The Masked Singer (German TV series)

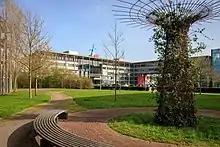
MMC Studios, the filming location of the show.

Filming of the show took place at MMC Studios in Cologne. "The Masked Singer Austria" and "The Masked Singer Switzerland" are produced in the same studio as the German version.